Abschnittsleiter (NSDAP)

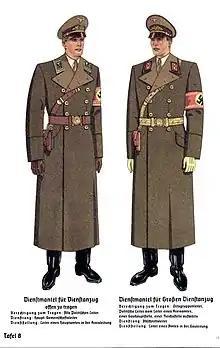
Dress coat of an "Abschnittsleiter", 1940 (right)

Abschnittsleiter, German for "Section Leader," was also a Nazi Party political rank of Nazi Germany which existed between 1939 and 1945. Divided into three levels ("Abschnittsleiter", "Oberabschnittsleiter", and "Hauptabschnittsleiter") the rank replaced the older rank of "Ortsgruppenleiter" and was further used as a middle level administrative rank on the Kreis (County), "Gau" (Region), and "Reich" (National) Party Levels.